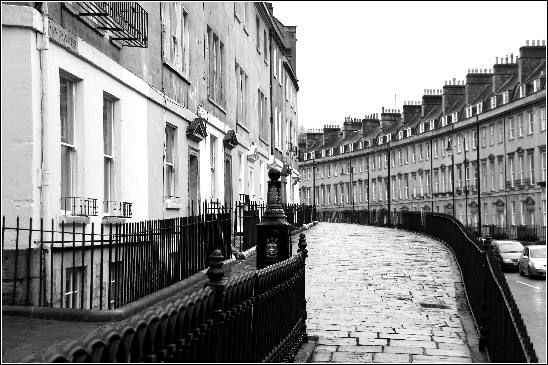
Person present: No